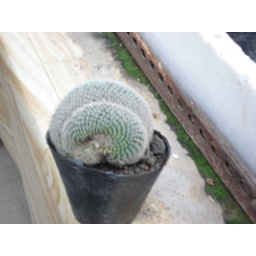
flowers market in Chengdu